Thomas Love Peacock

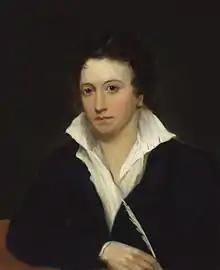
Percy Bysshe Shelley

In 1812 Peacock published another elaborate poem, "The Philosophy of Melancholy", and in the same year made the acquaintance of Shelley. He wrote in his memoir of Shelley, that he "saw Shelley for the first time just before he went to Tanyrallt", whither Shelley proceeded from London in November 1812 (Hogg's "Life of Shelley", vol. 2, pp. 174, 175.) Thomas Hookham, the publisher of all Peacock's early writings, was possibly responsible for the introduction. It was Hookham's circulating library which Shelley used for many years, and Hookham had sent "The Genius of the Thames" to Shelley, and in the "Shelley Memorials", pp. 38–40, is a letter from the poet dated 18 August 1812, extolling the poetical merits of the performance and with equal exaggeration censuring what he thought the author's misguided patriotism. Peacock and Shelley became friends and Peacock influenced Shelley's fortunes both before and after his death.